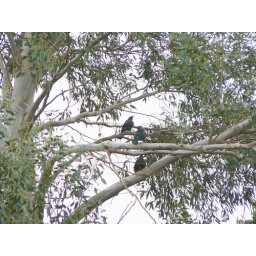
Three tui in a gum tree (photo taken through my family room window on 12x zoom)